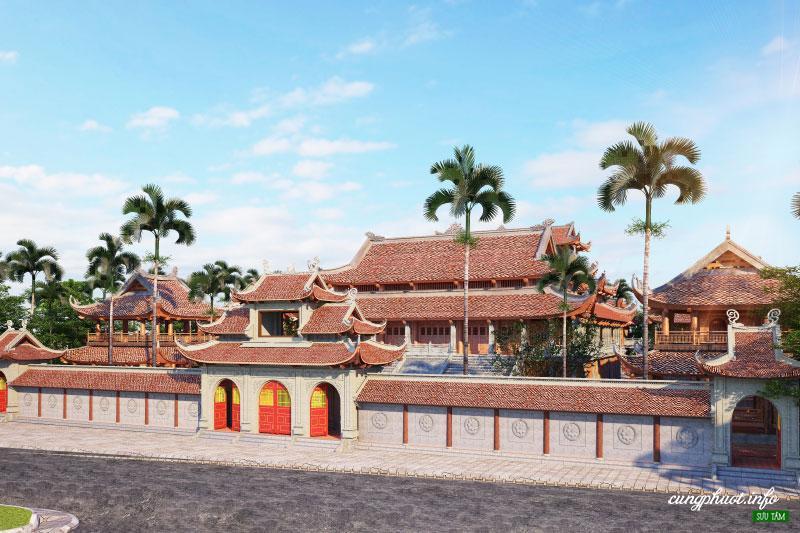
có một khu di tích xuất hiện ở trong bức ảnh